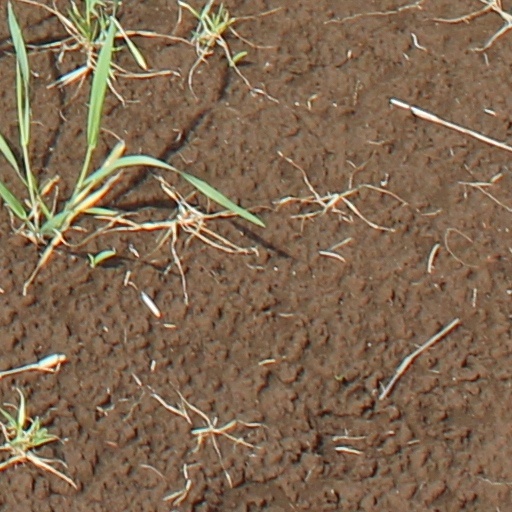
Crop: wheat